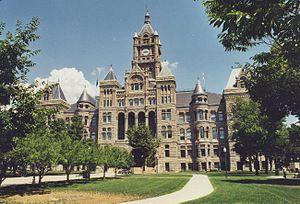
Le style roman richardsonien est un style de l'architecture américaine historiciste tirant son nom de l'architecte américain Henry Hobson Richardson dont le Trinity Church à Boston est considérée comme l'œuvre maîtresse.